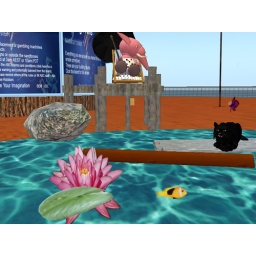
Diag the cat with a hungry look in his eye.. and my elephant sunbaking look lol